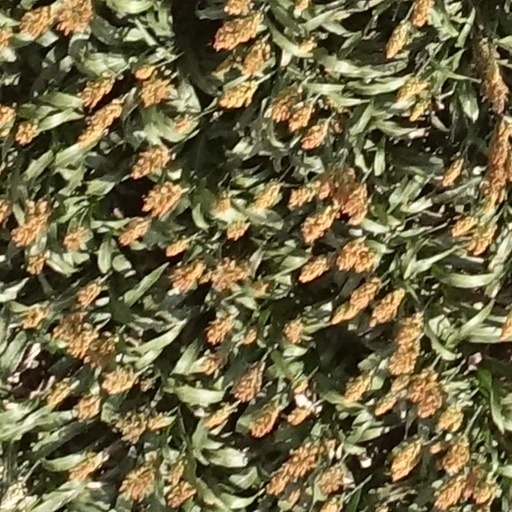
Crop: sorghum